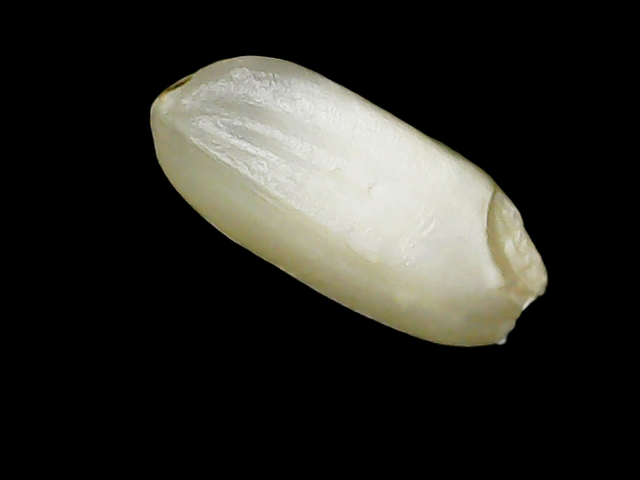
Rice variety: Binadhan10